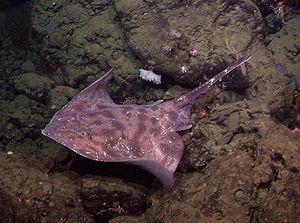
Amblyraja est un genre de raie.